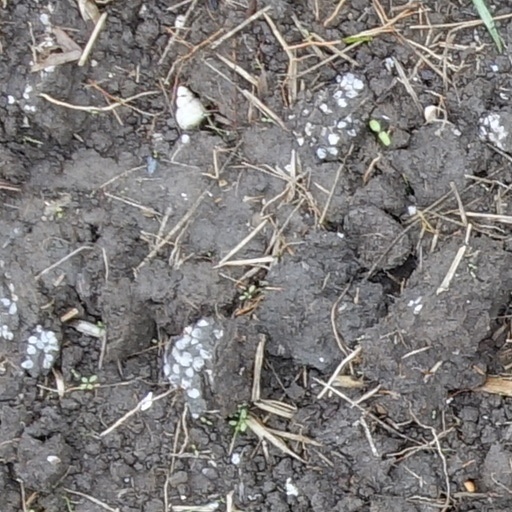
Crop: wheat